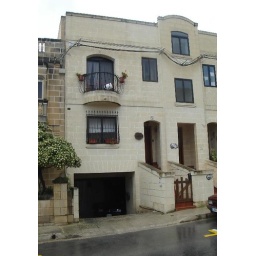
typical house in the area of the school, garage underneath, two stories or and probably some roof area